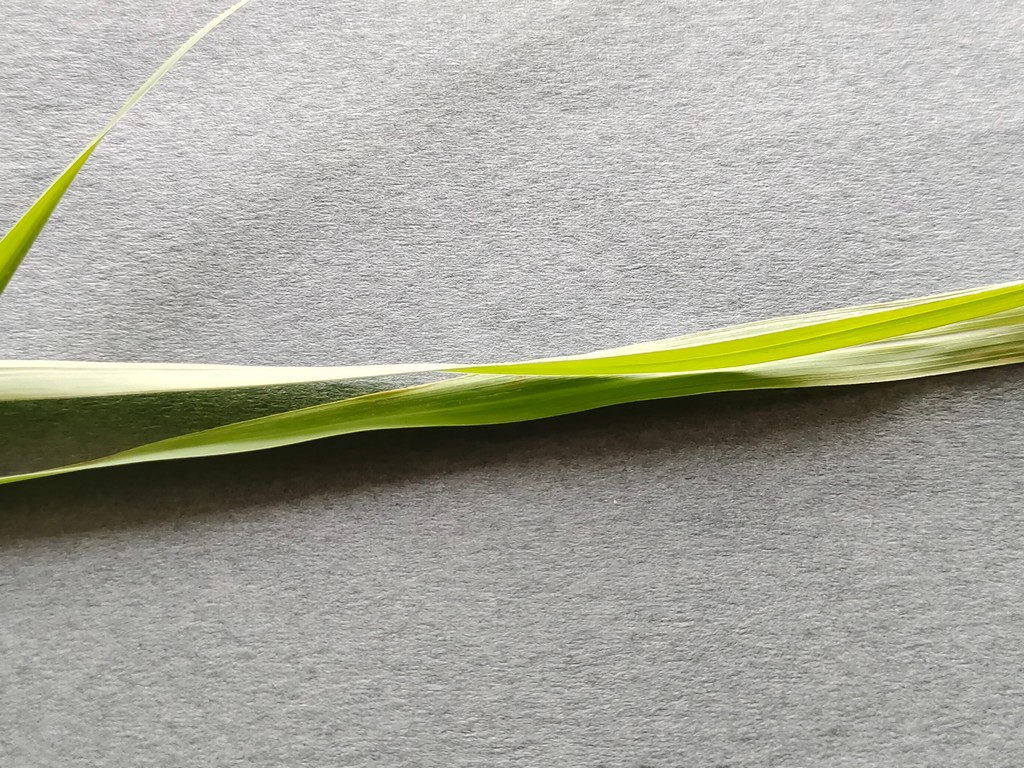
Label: Healthy